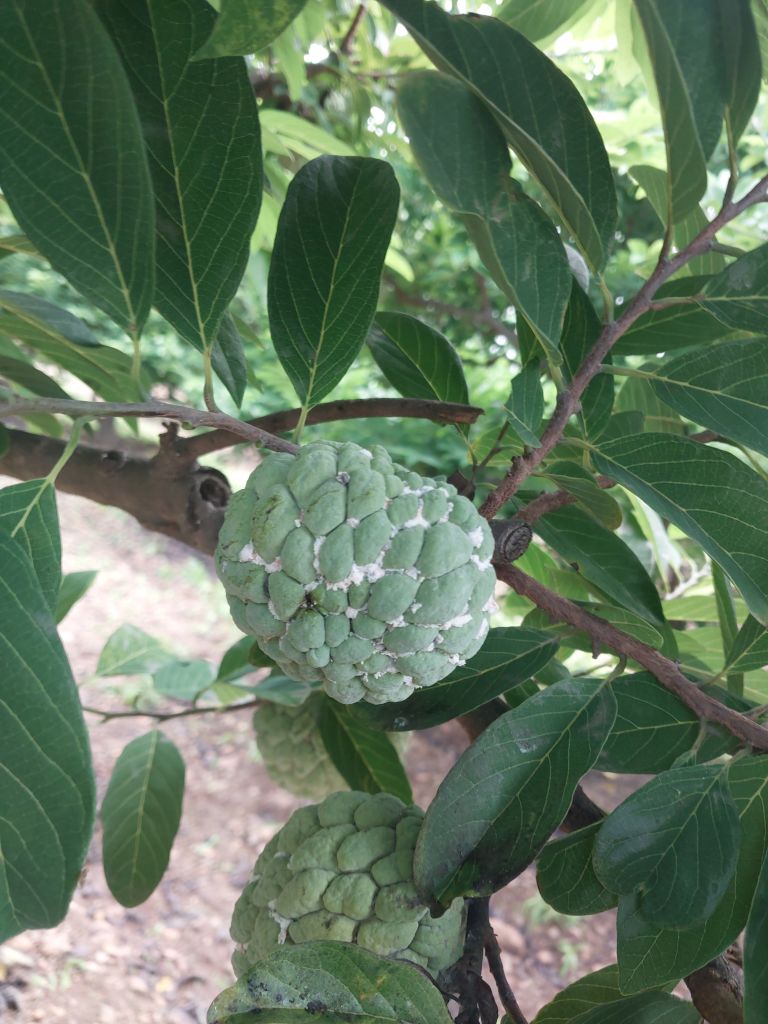
Disease label: Mealy Bug